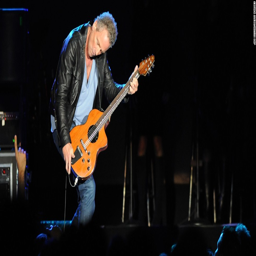
rock artist plays during on the tour .